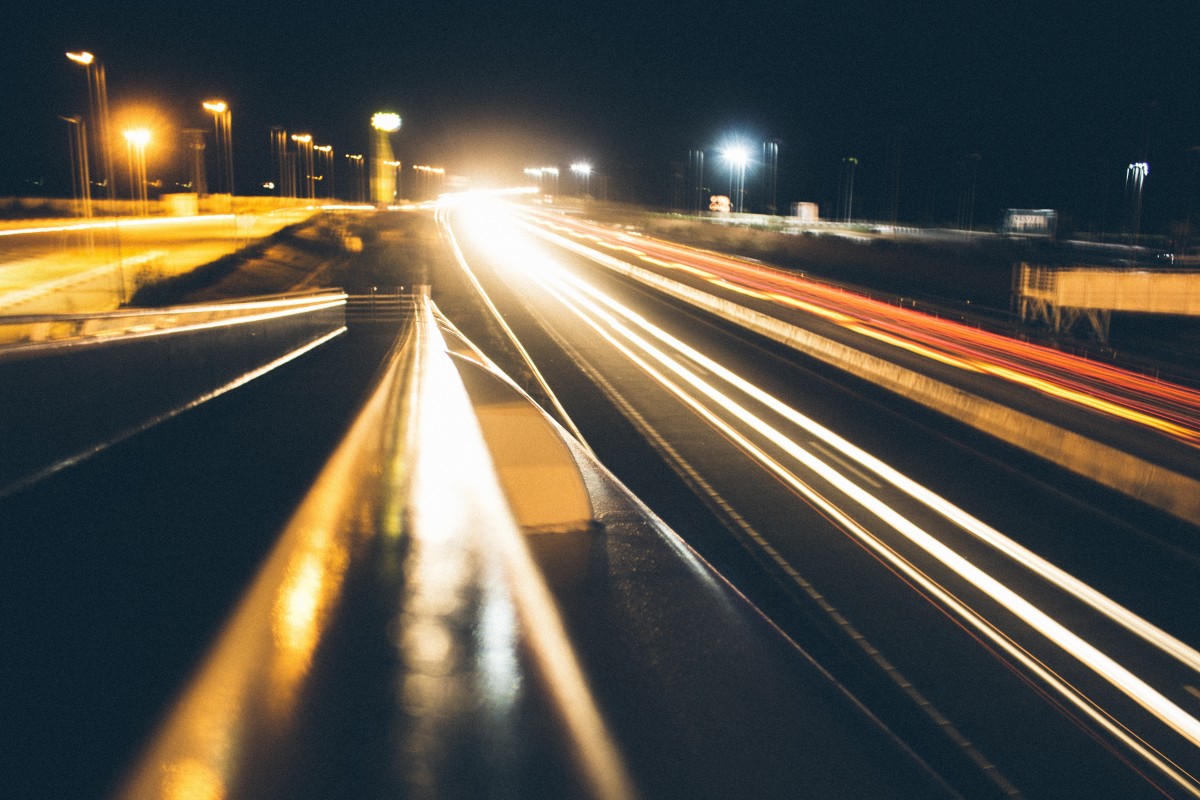
Tags: traffic, night, highway, dusk, evening, darkness, street light, lane, lighting